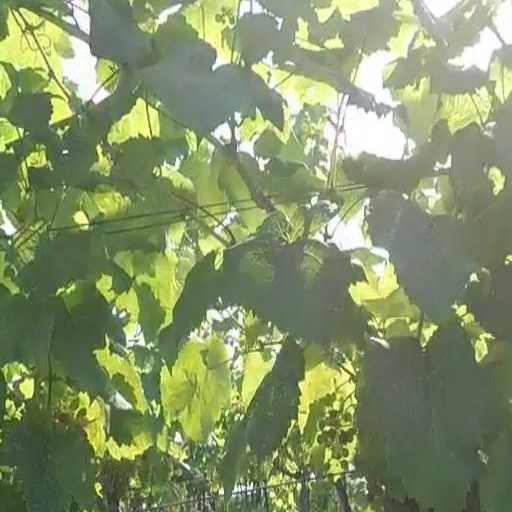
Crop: grape